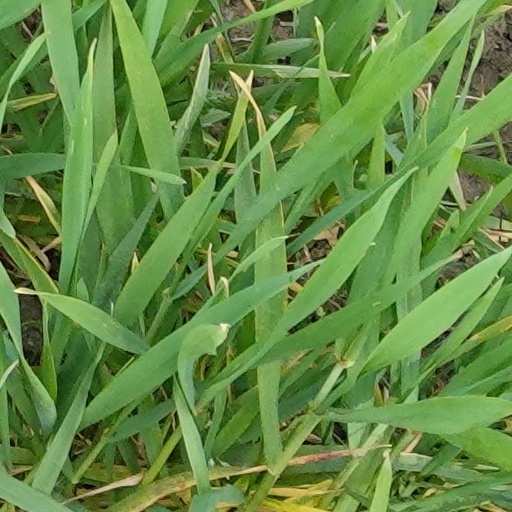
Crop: wheat